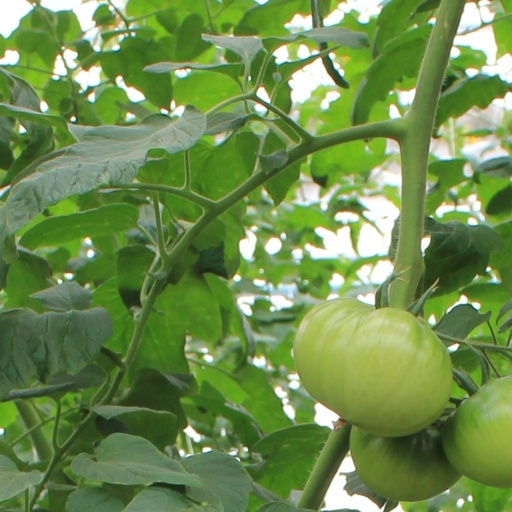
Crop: tomato